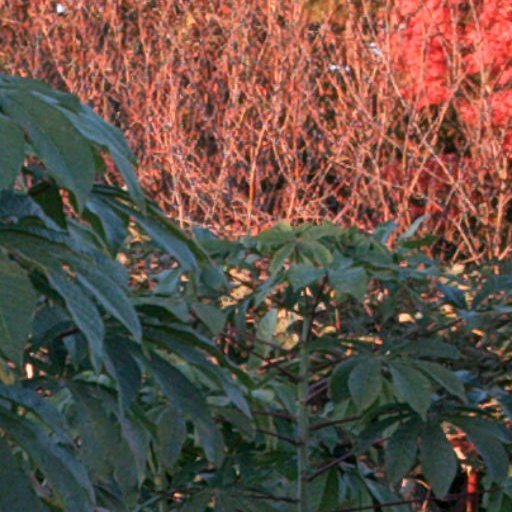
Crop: cassava